Senarath Attanayake

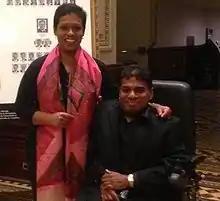
Senarath with his wife Lasanthi at the Quebec Parliament

Senarath was married to Lasanthi Daskon an Attorney-at-Law and a Disability Rights Activist and lived alternatively in Colombo and in Bibila, Sri Lanka. Senarath had one daughter, Chetianga, from his previous marriage to Shikanthini Varma.